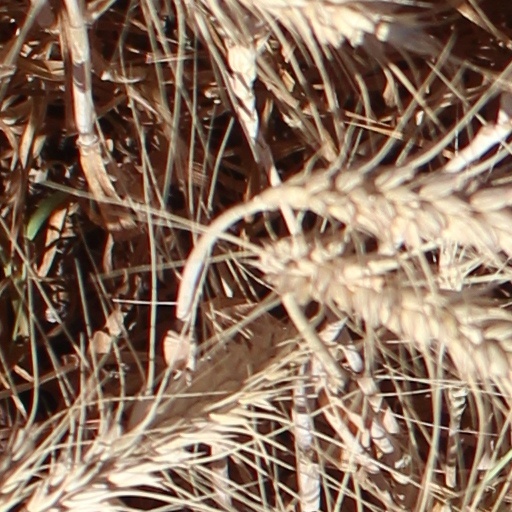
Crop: wheat